Przemek Karnowski

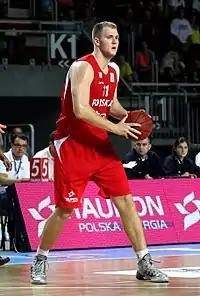

Karnowski guided the Polish junior national team to the championship game of the 2010 FIBA Under-17 World Championship, in Hamburg. He was named to the All-Tournament Team. and was named Best Center of the tournament by Eurobasket.com after averaging 14.5 points, 11 rebounds, 2.5 assists and 2.0 blocked shots per contest. Joining him on the official All-Tournament Team was Canada's Kevin Pangos who would later be his teammate at Gonzaga.